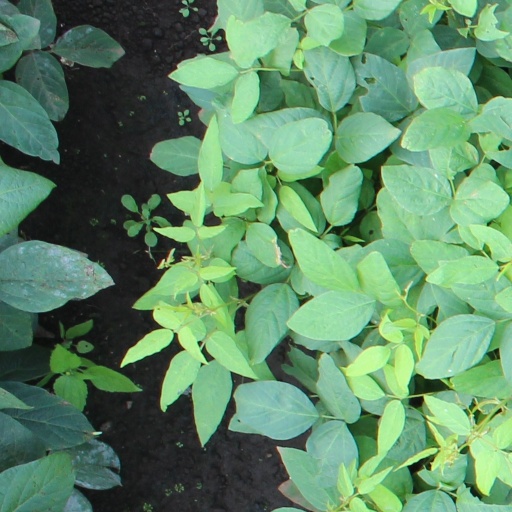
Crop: soybean